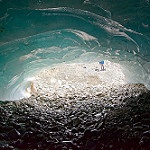
Label: glacier